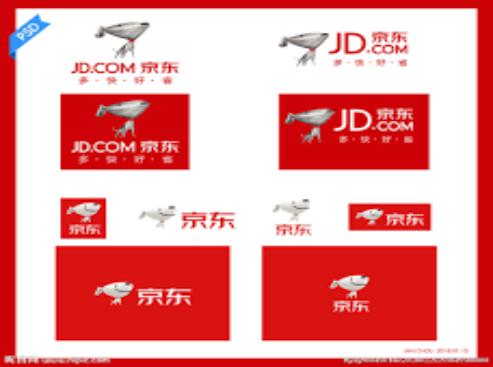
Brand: jd
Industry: Others